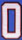
Number: 0